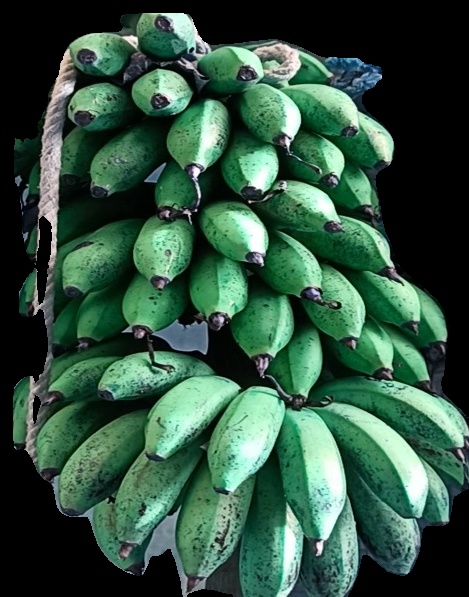
Variety: rasbale
Grade: grade2